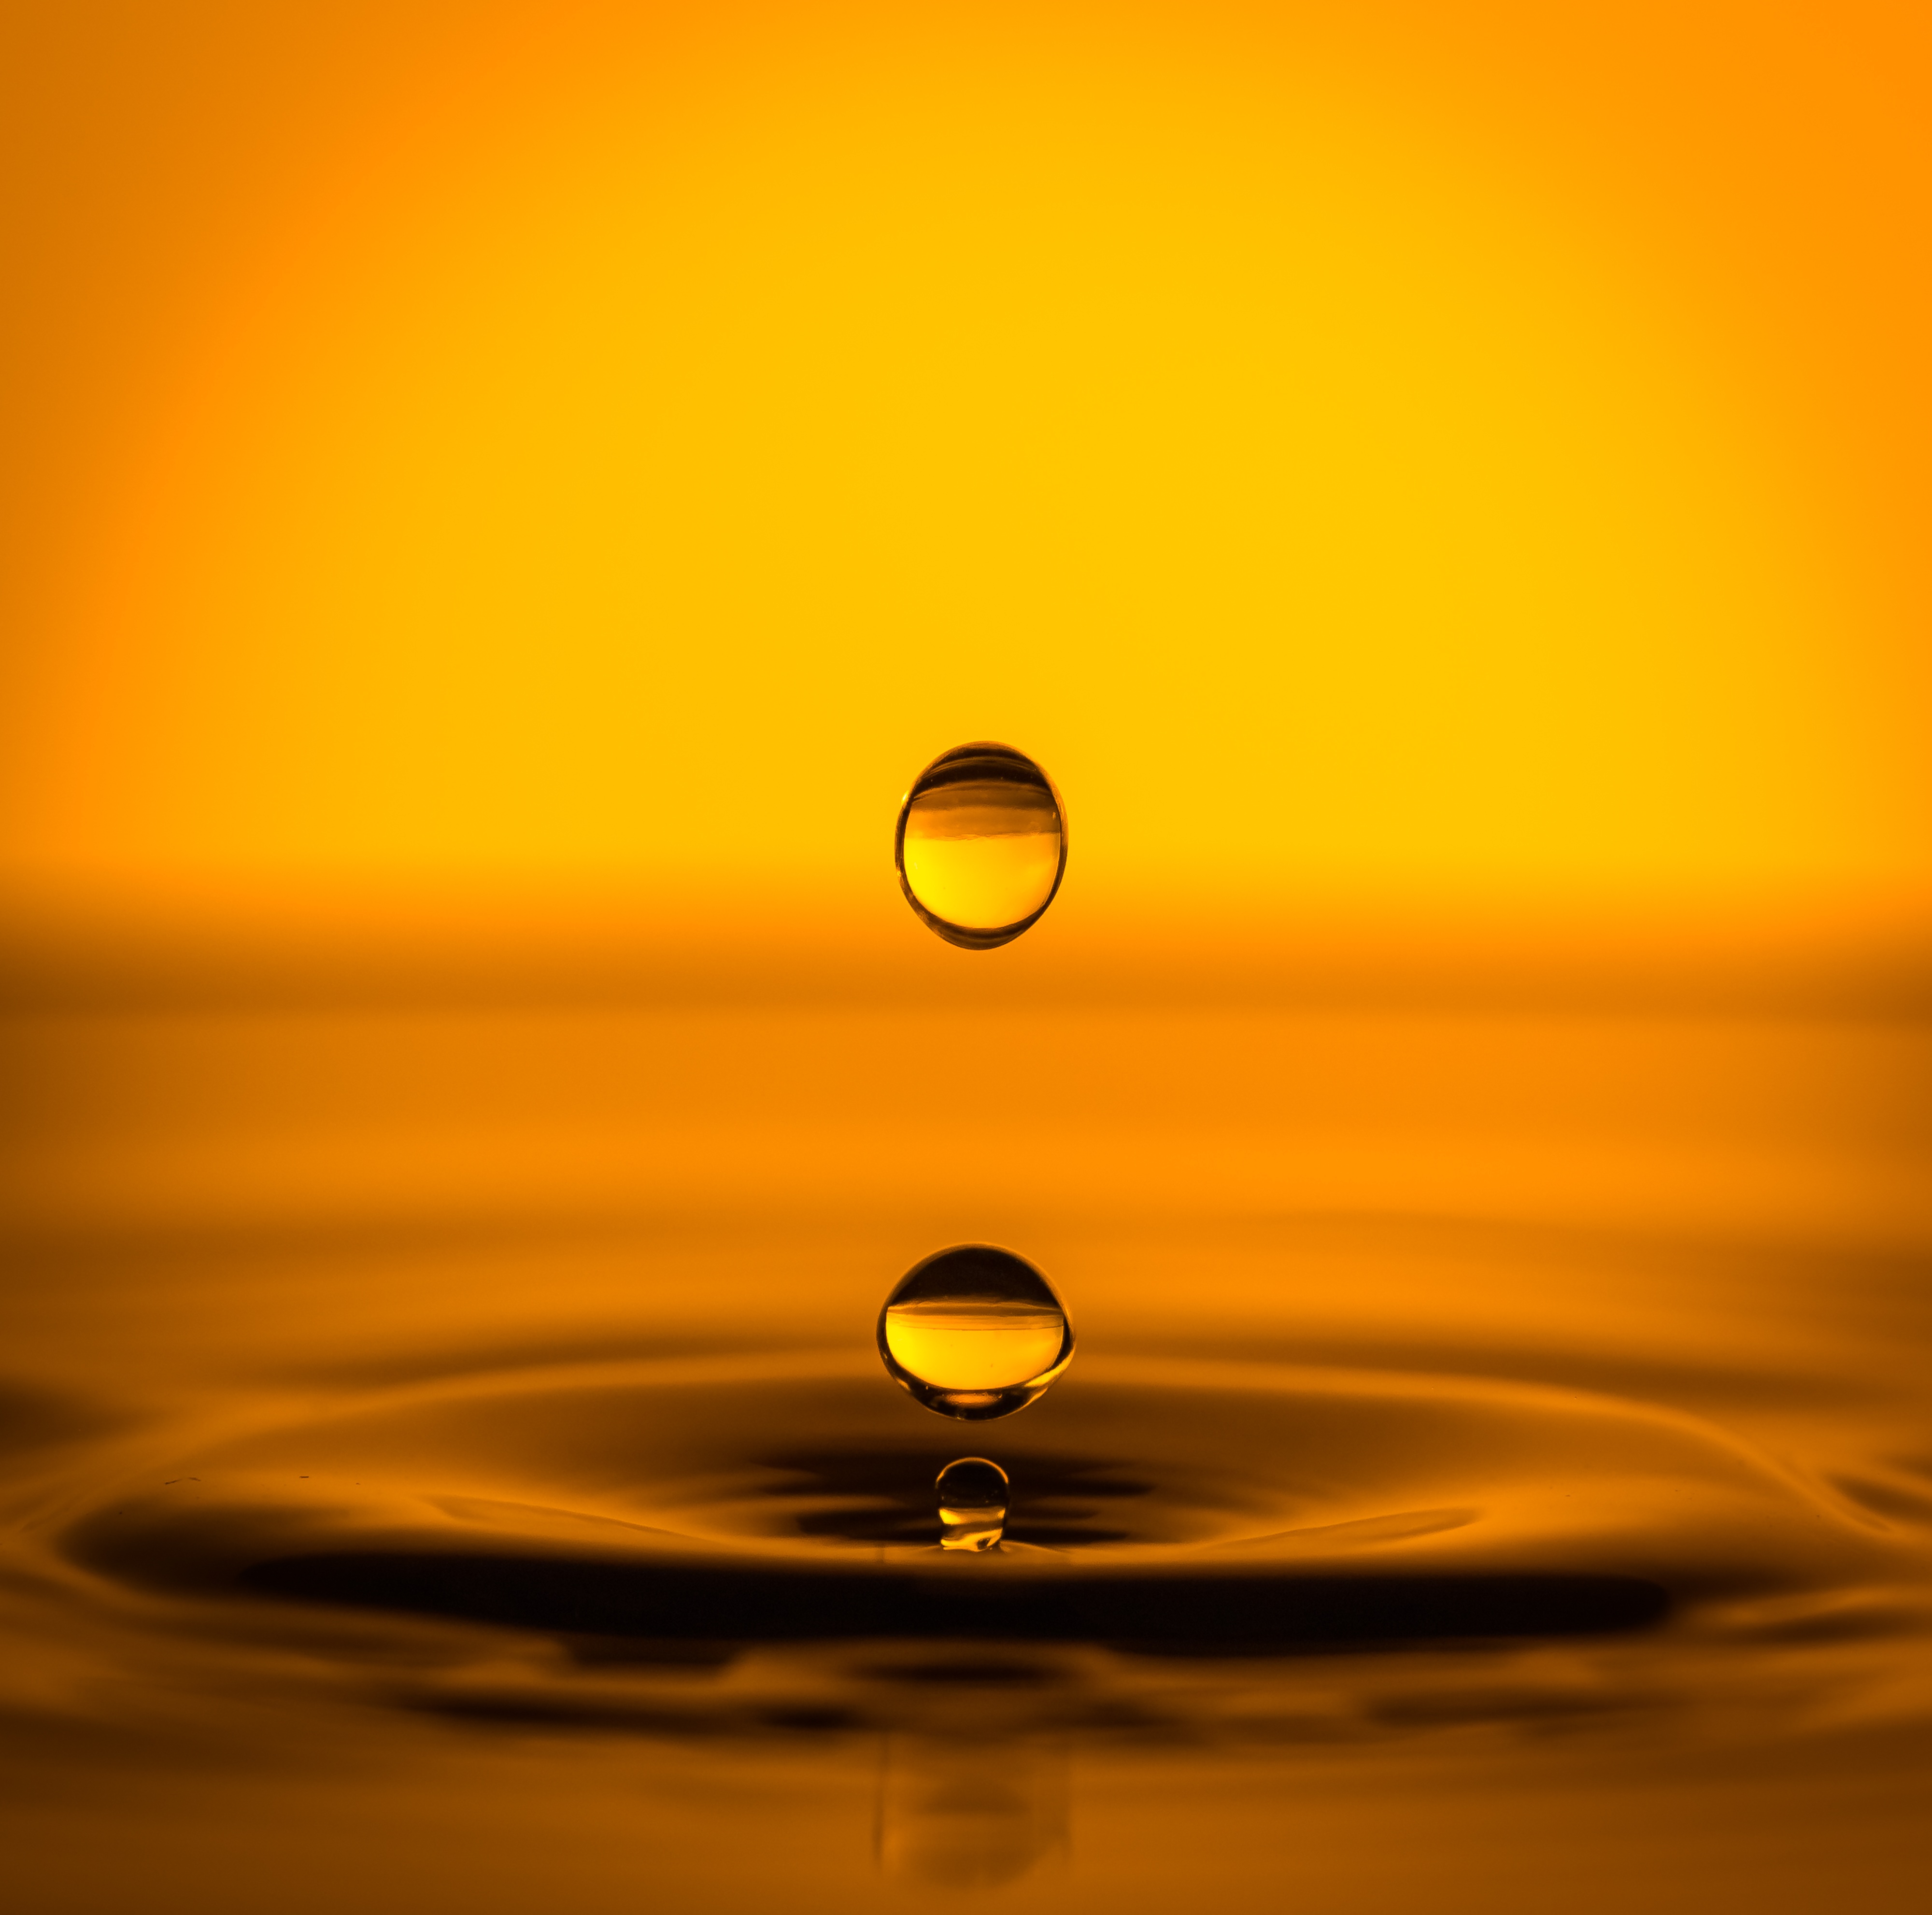
water, drop, liquid, morning, rain, wet, atmosphere, environment, reflection, macro, fresh, yellow, circle, drops, descending, macro photography, computer wallpaper, drop art